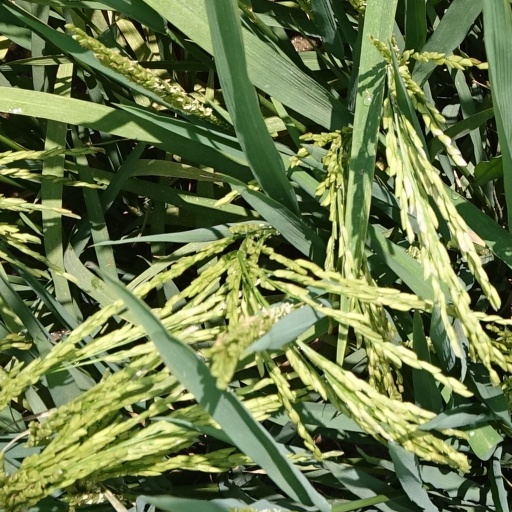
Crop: rice